Tick

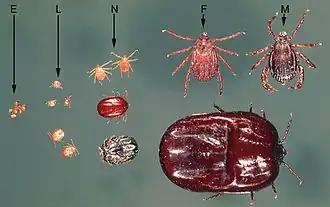
Life-cycle of an ixodid tick (Rhipicephalus appendiculatus, all to same scale); E=eggs, L=larvae, N=nymphs, F=adult female, M=adult male; upper row are unfed ticks, lower row are fully engorged larvae, nymphs, and a female.

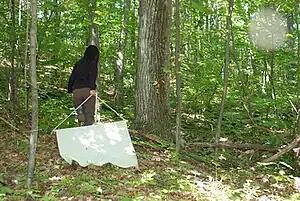
Researcher collecting ticks using the "tick dragging" method

All three tick families ticks have four life cycle stages: egg, larva, nymph, and adult.